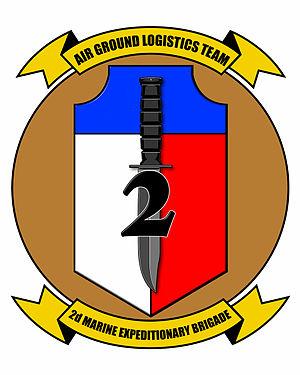
Un corps expéditionnaire des Marines, anciennement connu sous le nom de force amphibie des Marines, est l'unité la plus grosse au sein des Forces tactiques terrestre et aérienne des Marines. Une MEF est une unité de combat du Corps des Marines des États-Unis.
La Force opérationnelle Tarawa était le nom donné à la 2ᵉ Marine Expeditionary Brigade lors de l'invasion de l'Irak en 2003. Il s'agissait d'une force tactique terrestre et aérienne des Marines commandée par le général de brigade Richard F. Natonski qui était attachée à la I Marine Expeditionary Force au cours de l'invasion et qui était surtout connue pour sa participation aux combats violents dans la ville de an-Nāṣiriyyah. Au cours de leur soutien à l'opération Iraqi Freedom, la force opérationnelle a déploré la perte de 23 marines.